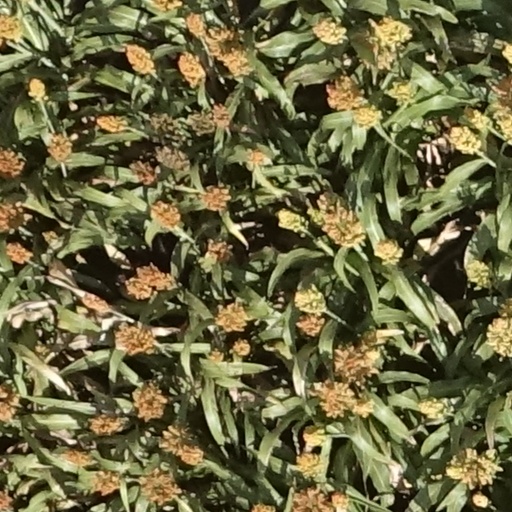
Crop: sorghum